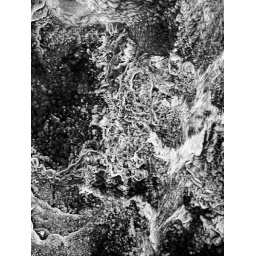
water in black and white